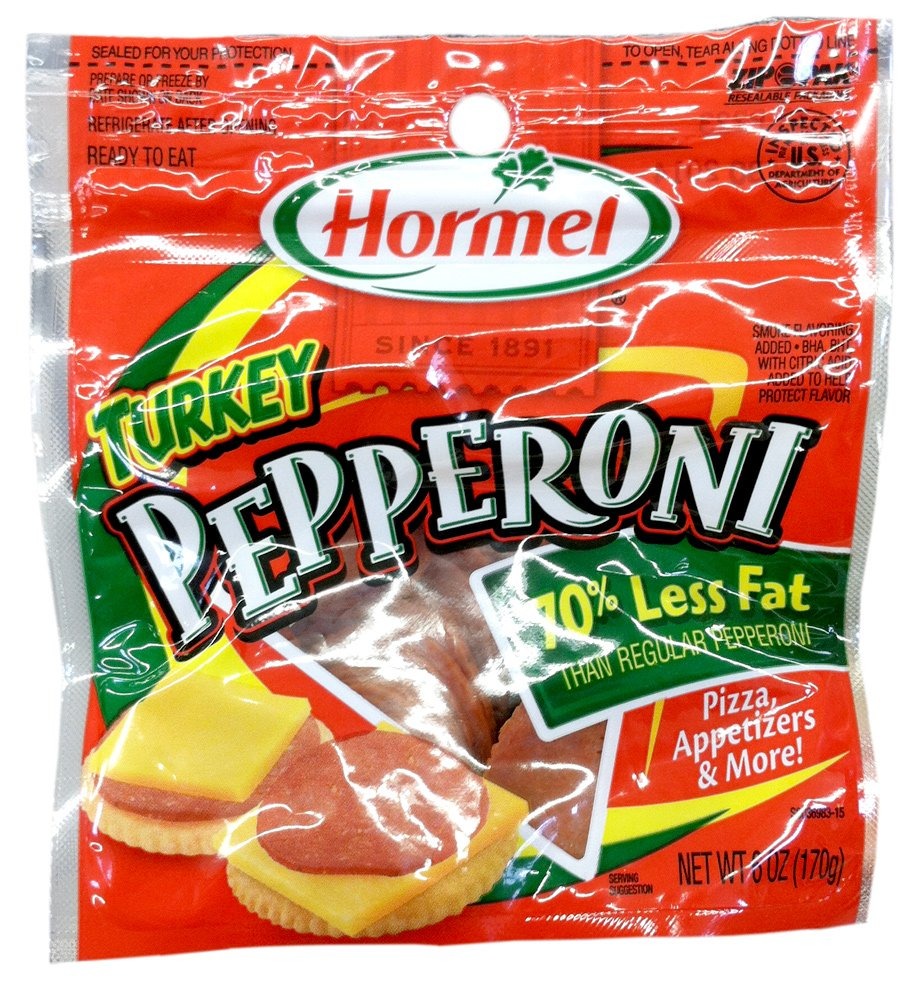
Item Name: Hormel Turkey Pepperoni Slices 5 oz (4 Pack)
Value: 20.0
Unit: Ounce

Price: 3.99